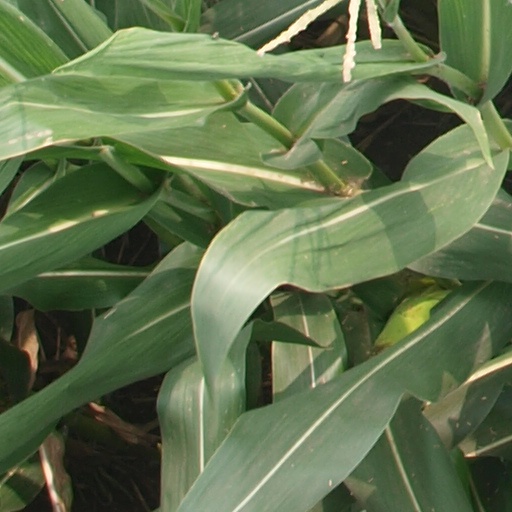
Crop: maize; corn